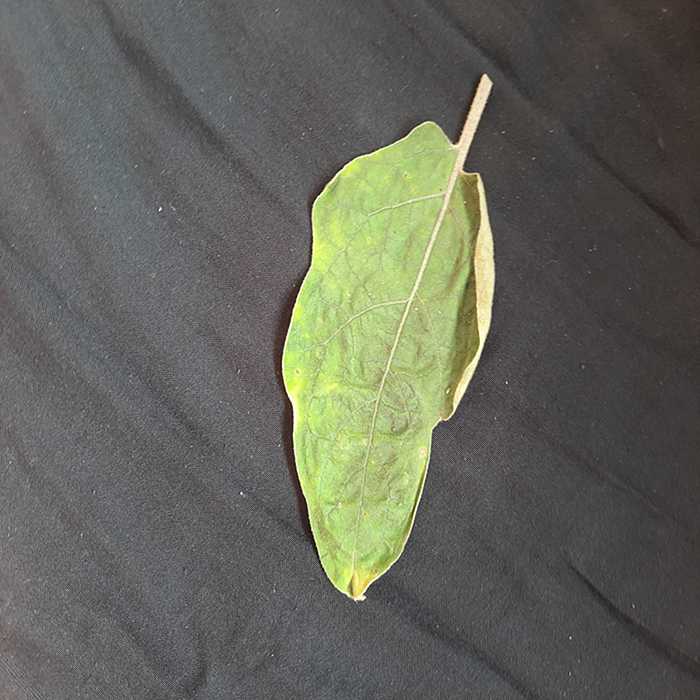
Plant: Eggplant
Label: Eggplant begomovirus